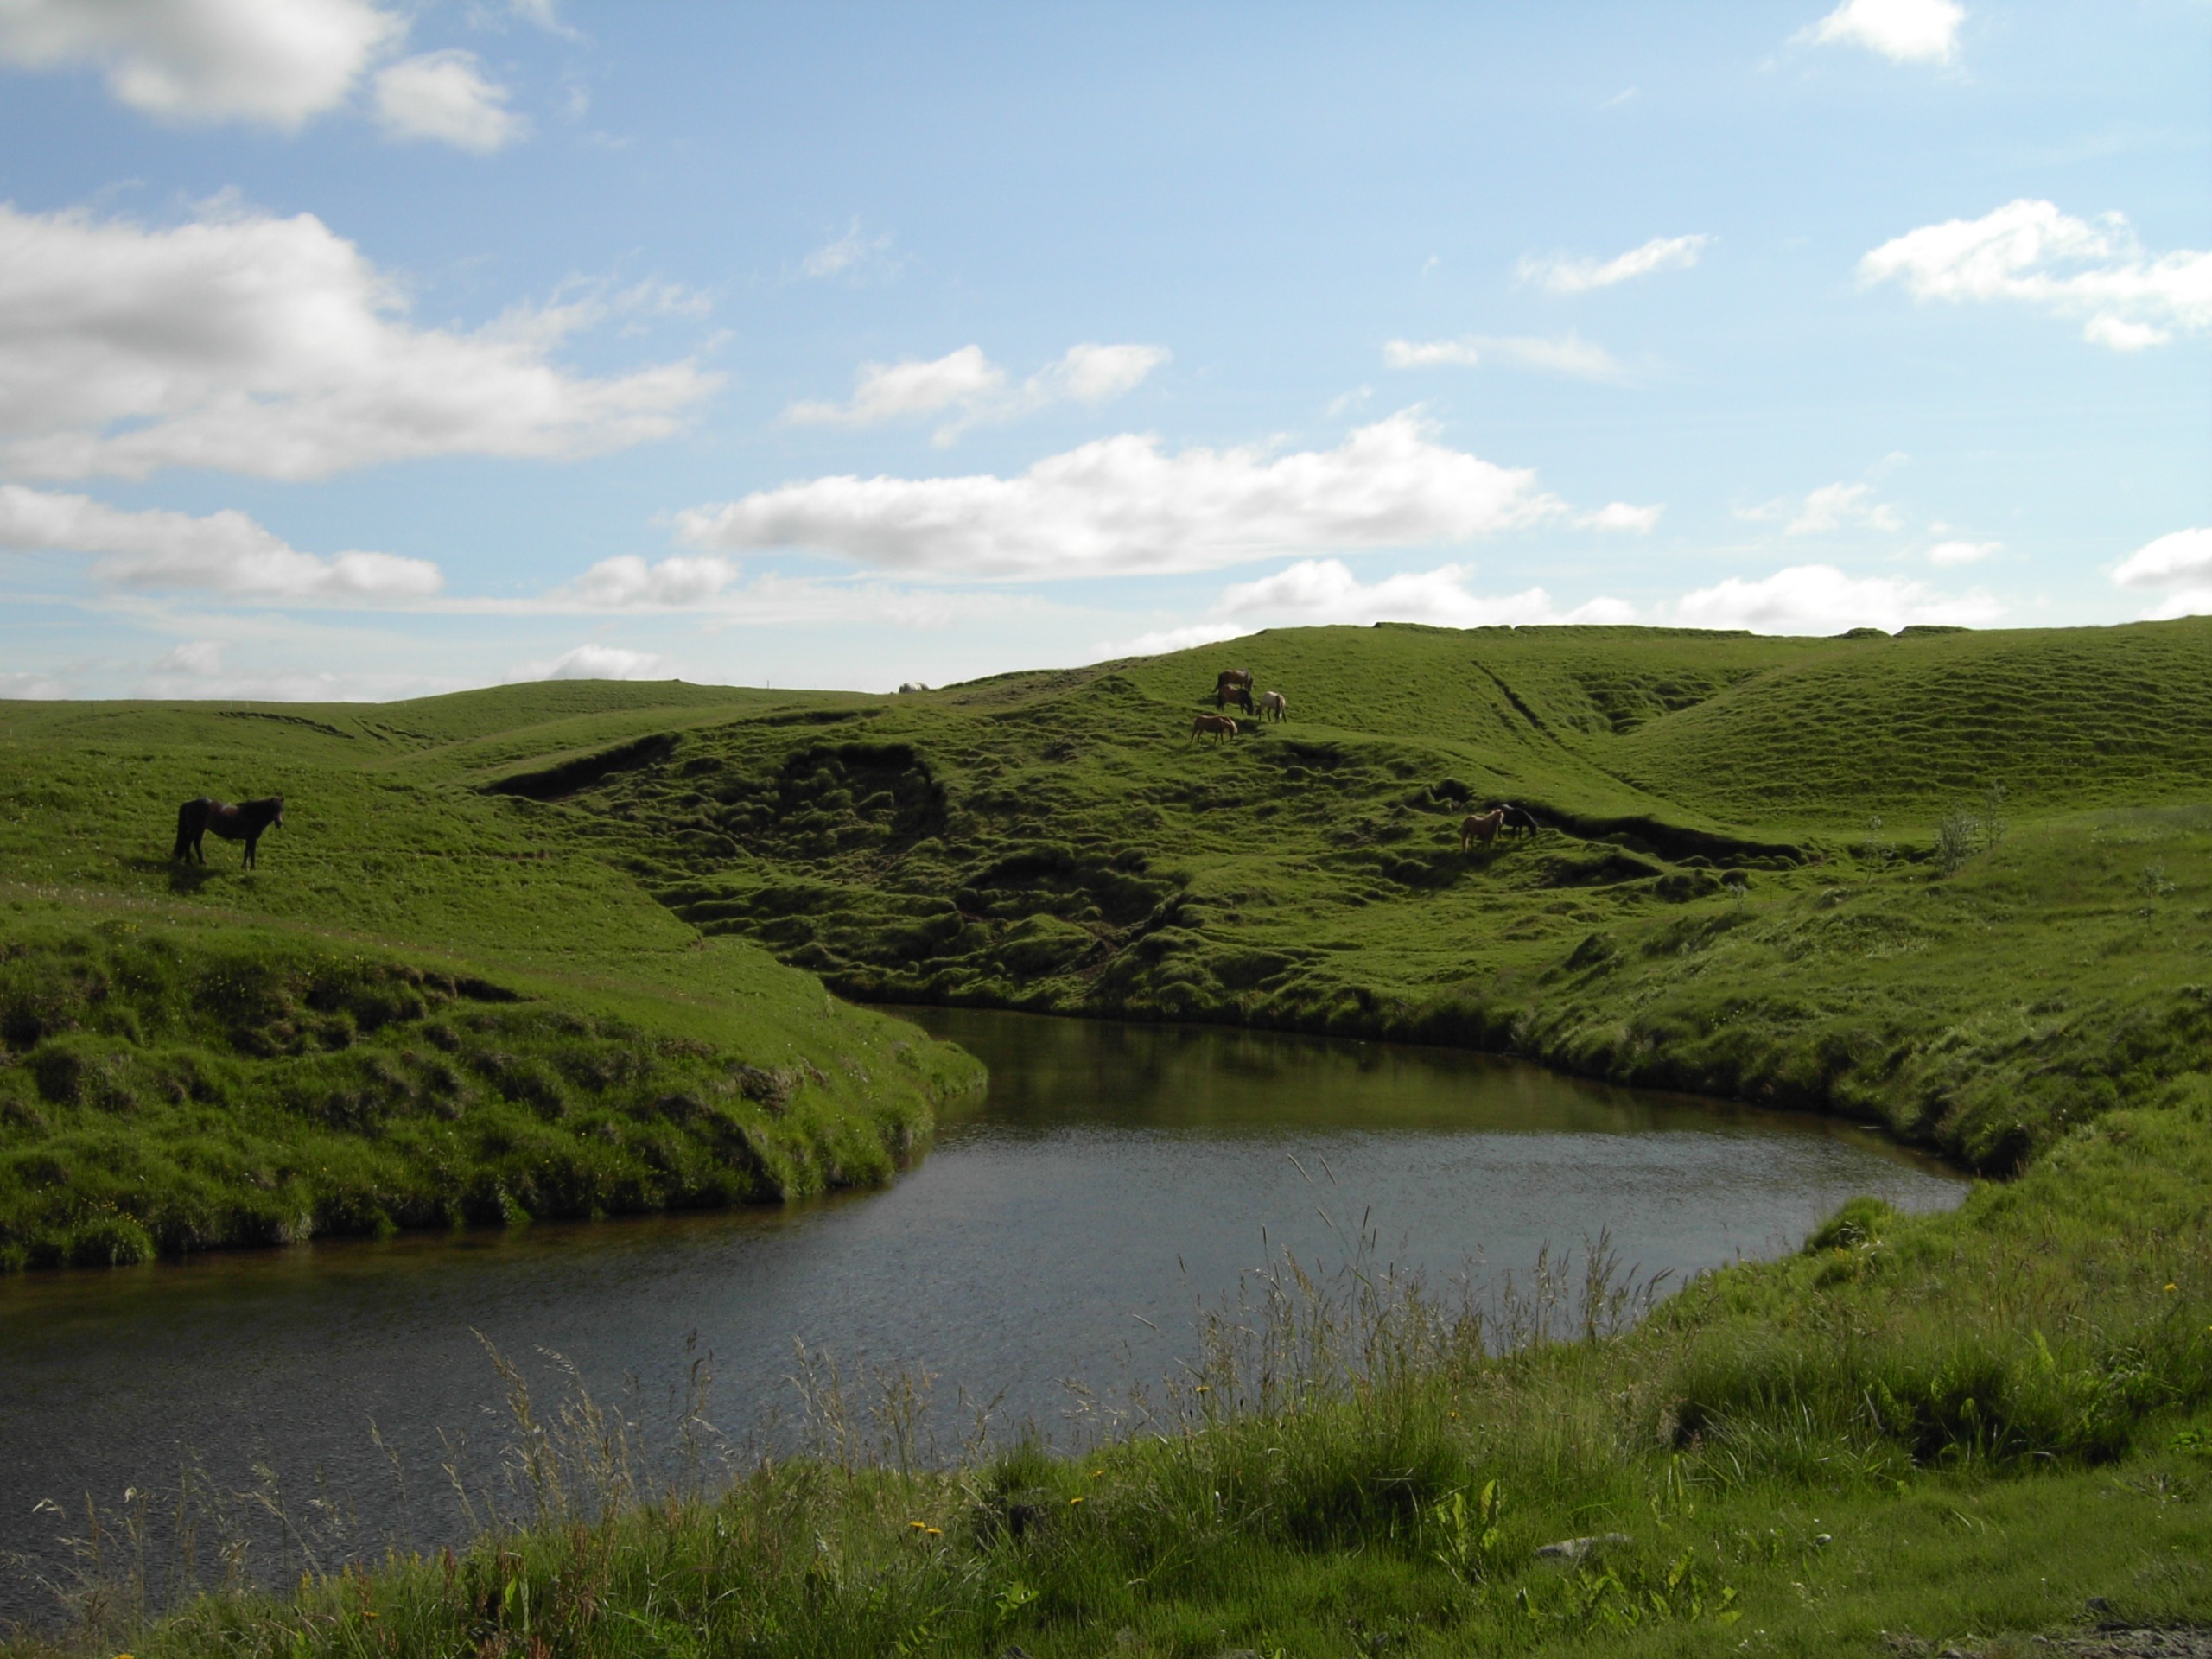
landscape, nature, grass, marsh, mountain, meadow, hill, lake, river, green, pasture, horse, iceland, reservoir, highland, waterway, plain, grassland, wetland, plateau, fell, habitat, loch, ecosystem, rural area, landform, tarn, natural environment, geographical feature